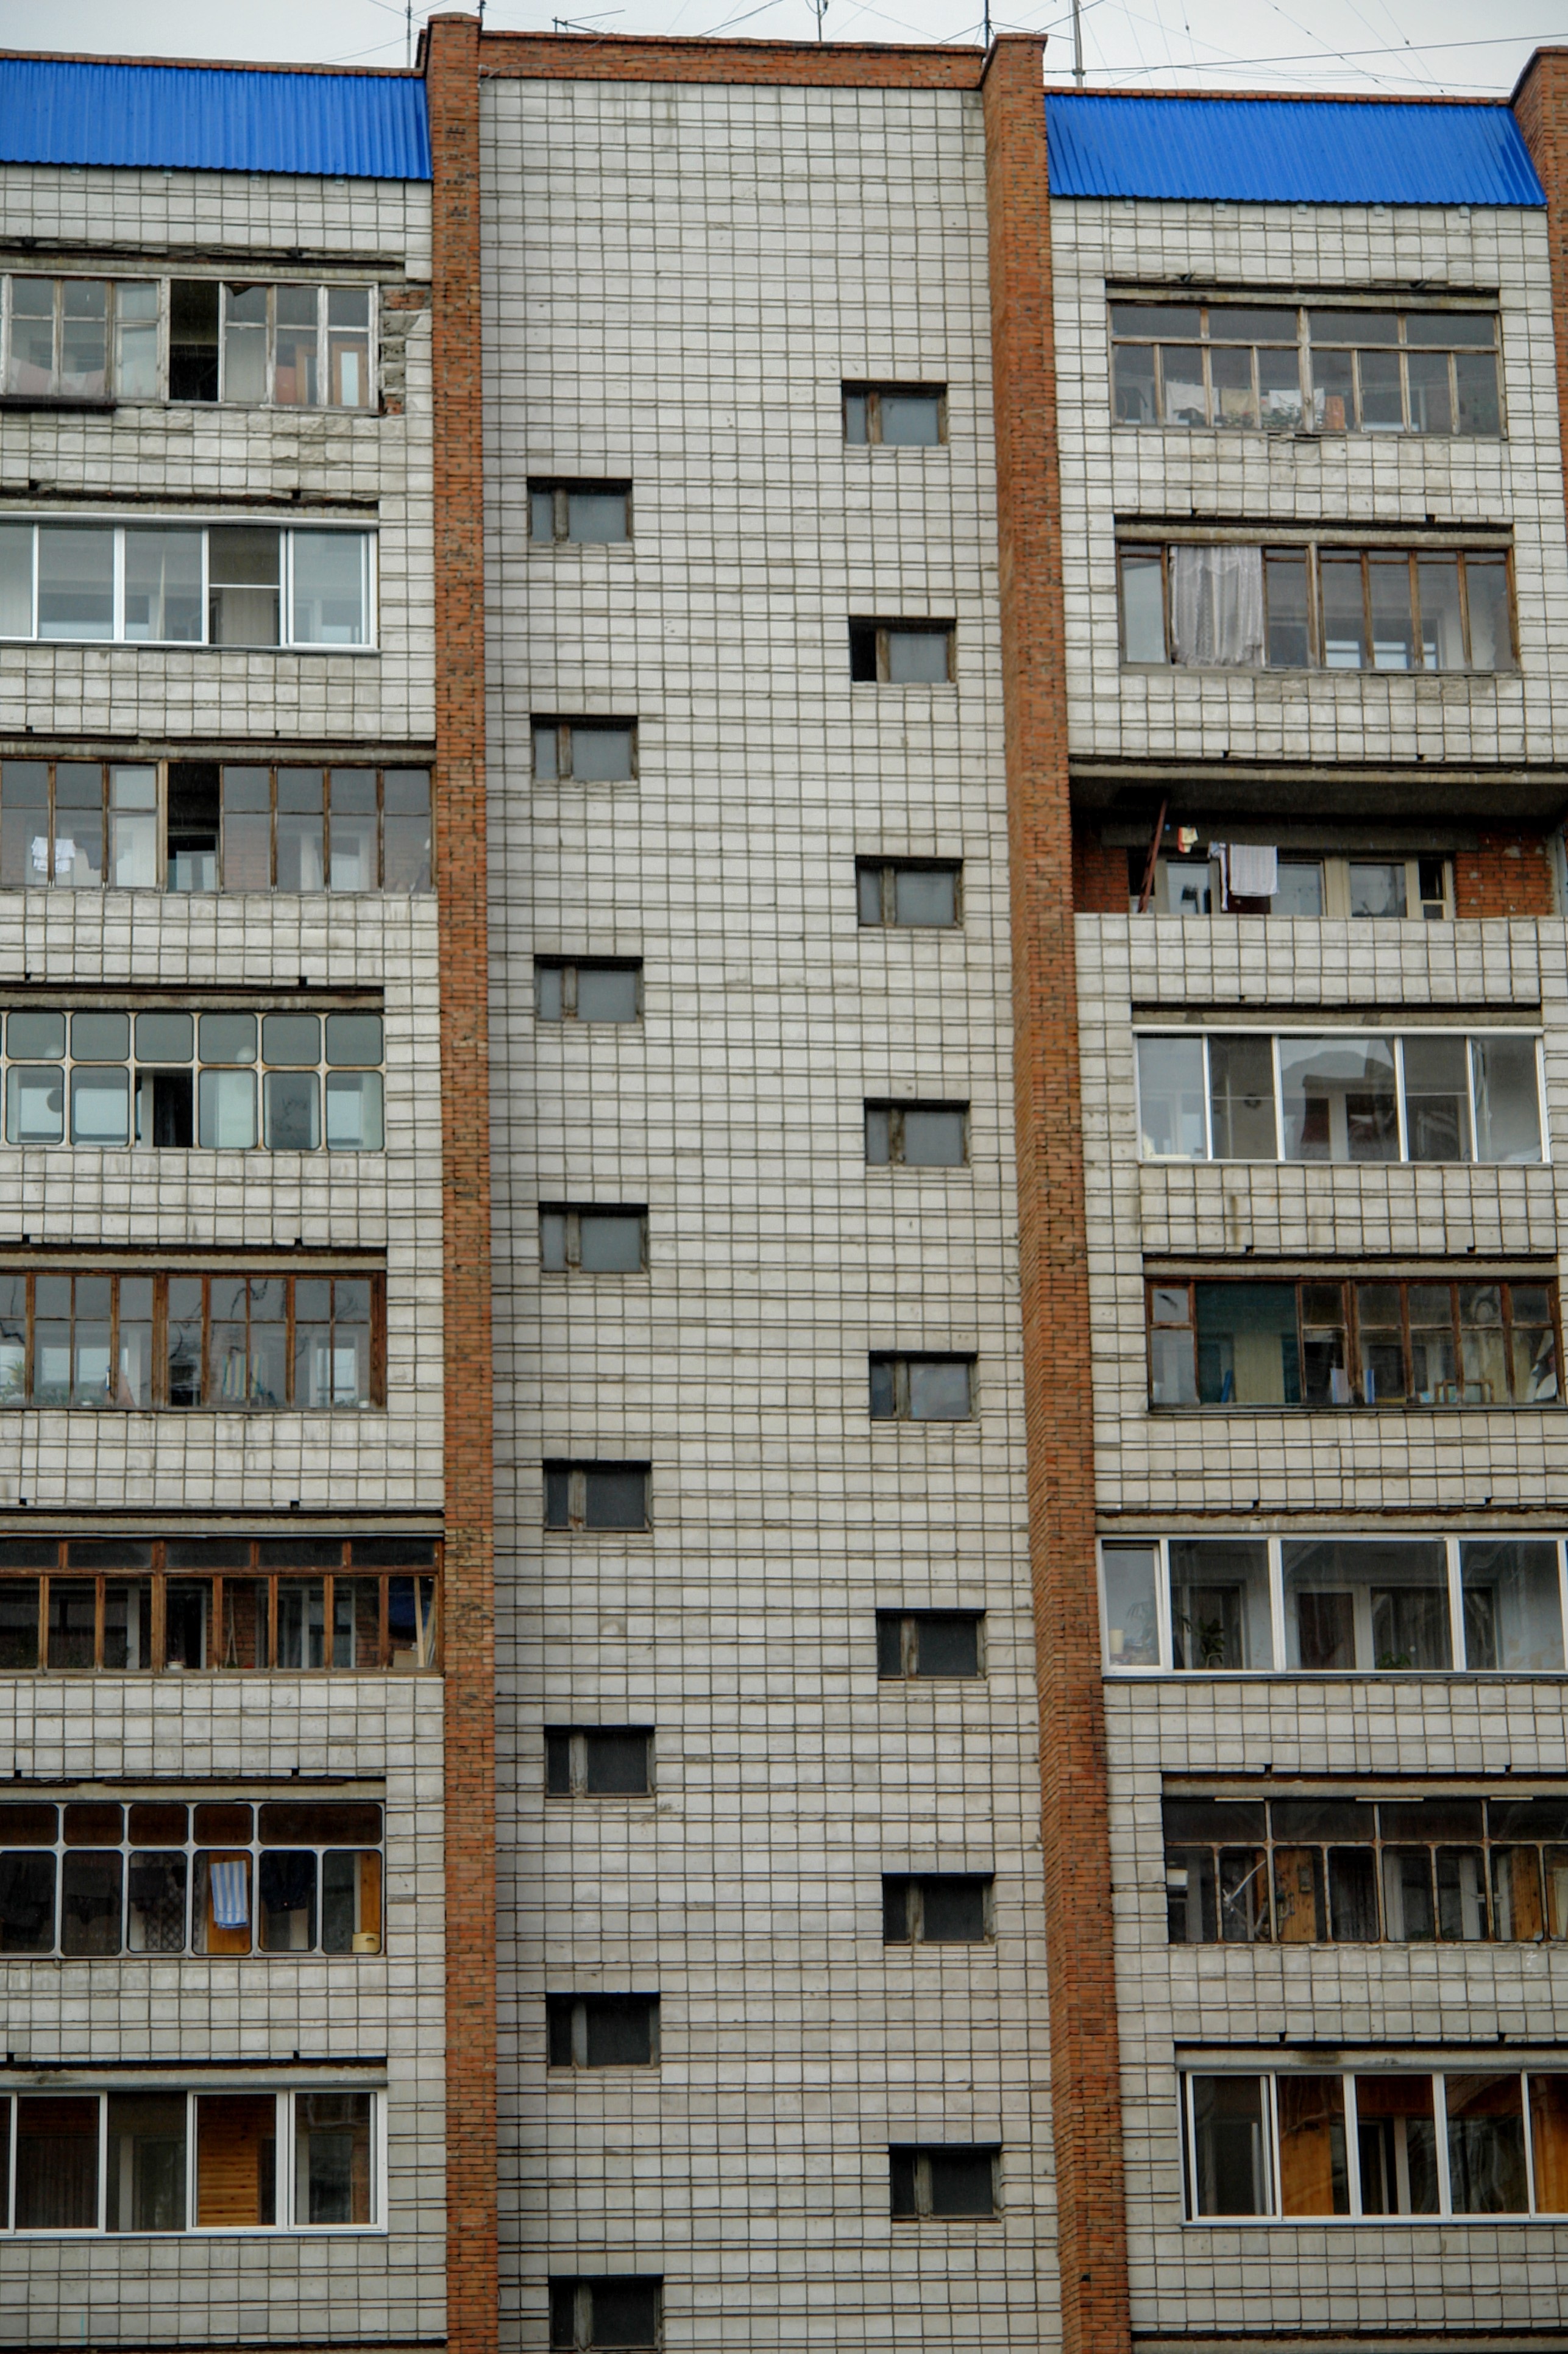
architecture, window, building, skyscraper, downtown, facade, property, apartment, tower block, russia, condominium, neighbourhood, prefab, residential area